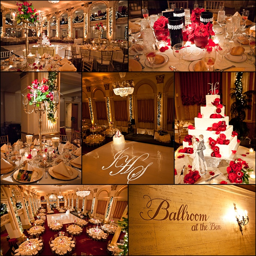
the ballroom in winter <3